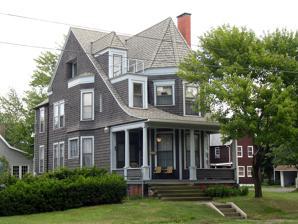
Building: Harry E. Fife House
Country: United States of America
Year built: 1896
Historic house in Ohio, United States United States historic place Harry E. Fife House U.S. National Register of Historic Places Show map of Ohio Show map of the United States Interactive map showing the location for Fife House Location 606 McKinley Ave. SW, Canton, Ohio Coordinates 40°47′44″N 81°22′46″W / 40.79556°N 81.37944°W / 40.79556; -81.37944 Area less than one acre Built 1896 Architect Tilden, Guy Architectural style Shingle Style MPS Architecture of Guy Tilden in Canton, 1885–1905, TR NRHP reference No. 87001196 Added to NRHP July 21, 1987 The Harry E. Fife House , also known as Beck Home , is an historic house in Canton, Ohio , that was designed by architect Guy Tilden and was built in 1896.  The design "reflects Tilden's enduring love of towers....[and was] [b]uilt for Harry Fife, an early independent insurance man and stock broker". It was listed on the National Register of Historic Places in 1987. References